Quercetin

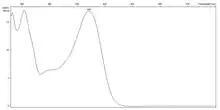
UV visible spectrum of quercetin, with lambda max at 369 nm

Quercetin is a plant flavonol from the flavonoid group of polyphenols. It is found in many fruits, vegetables, leaves, seeds, and grains; capers, red onions, and kale are common foods containing appreciable amounts of it. It has a bitter flavor and is used as an ingredient in dietary supplements, beverages, and foods.